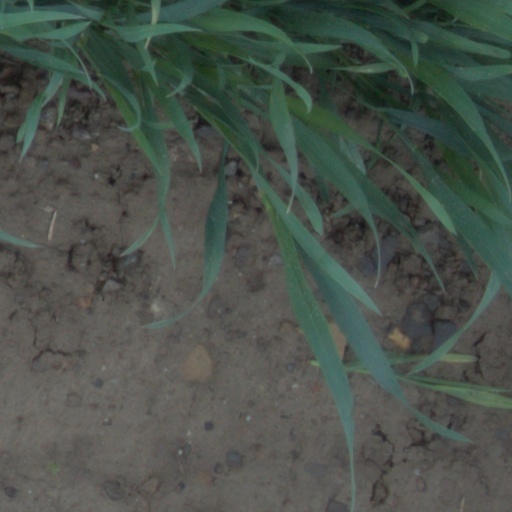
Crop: wheat